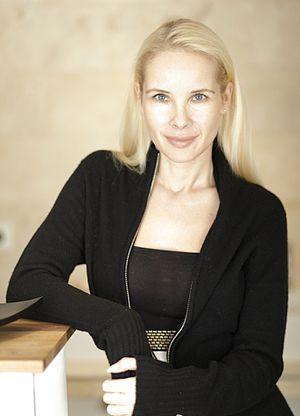
Promi Big Brother est un format de Celebrity Big Brother adapté en Allemagne avec des célébrités localement connues comme candidats.